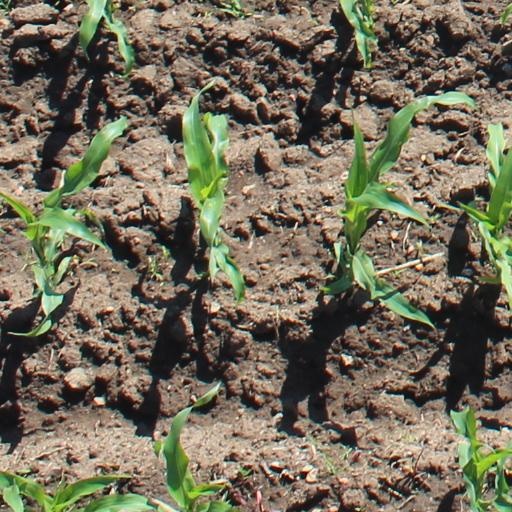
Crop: maize; corn